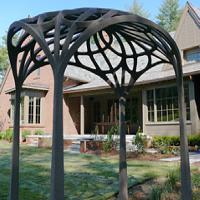
Weather: sun or clear